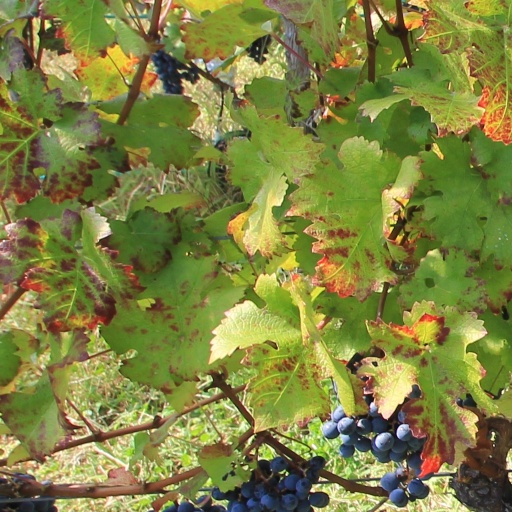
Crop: grape